Edward Cronjager

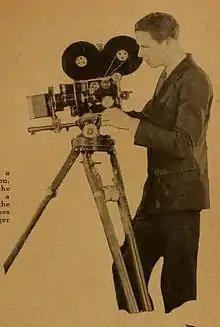
Cronjager operating a hand-grind camera of the 1920s

One of Cronjager's first efforts behind the lens was at the age of 19, filming the heavyweight championship bout between Jack Dempsey and Luis Ángel Firpo in 1923. He began his career in the film industry in 1925 with the Famous Players–Lasky film corporation (later Paramount Pictures), where he remained until 1930. His first project was the silent film, "Womanhandled", starring Richard Dix, which would be shot at Lasky's Long Island, New York studio, where Cronjager worked until being transferred to Lasky's west coast operation in 1927. "The Film Daily" called his work on the picture "very good". During the next four years he photographed fifteen silent films, of which twelve starred Dix, and he shot almost every one of the twenty-nine pictures Dix made between 1927 and 1933. In addition, in 1927 Cronjager joined the American Society of Cinematographers (ASC).